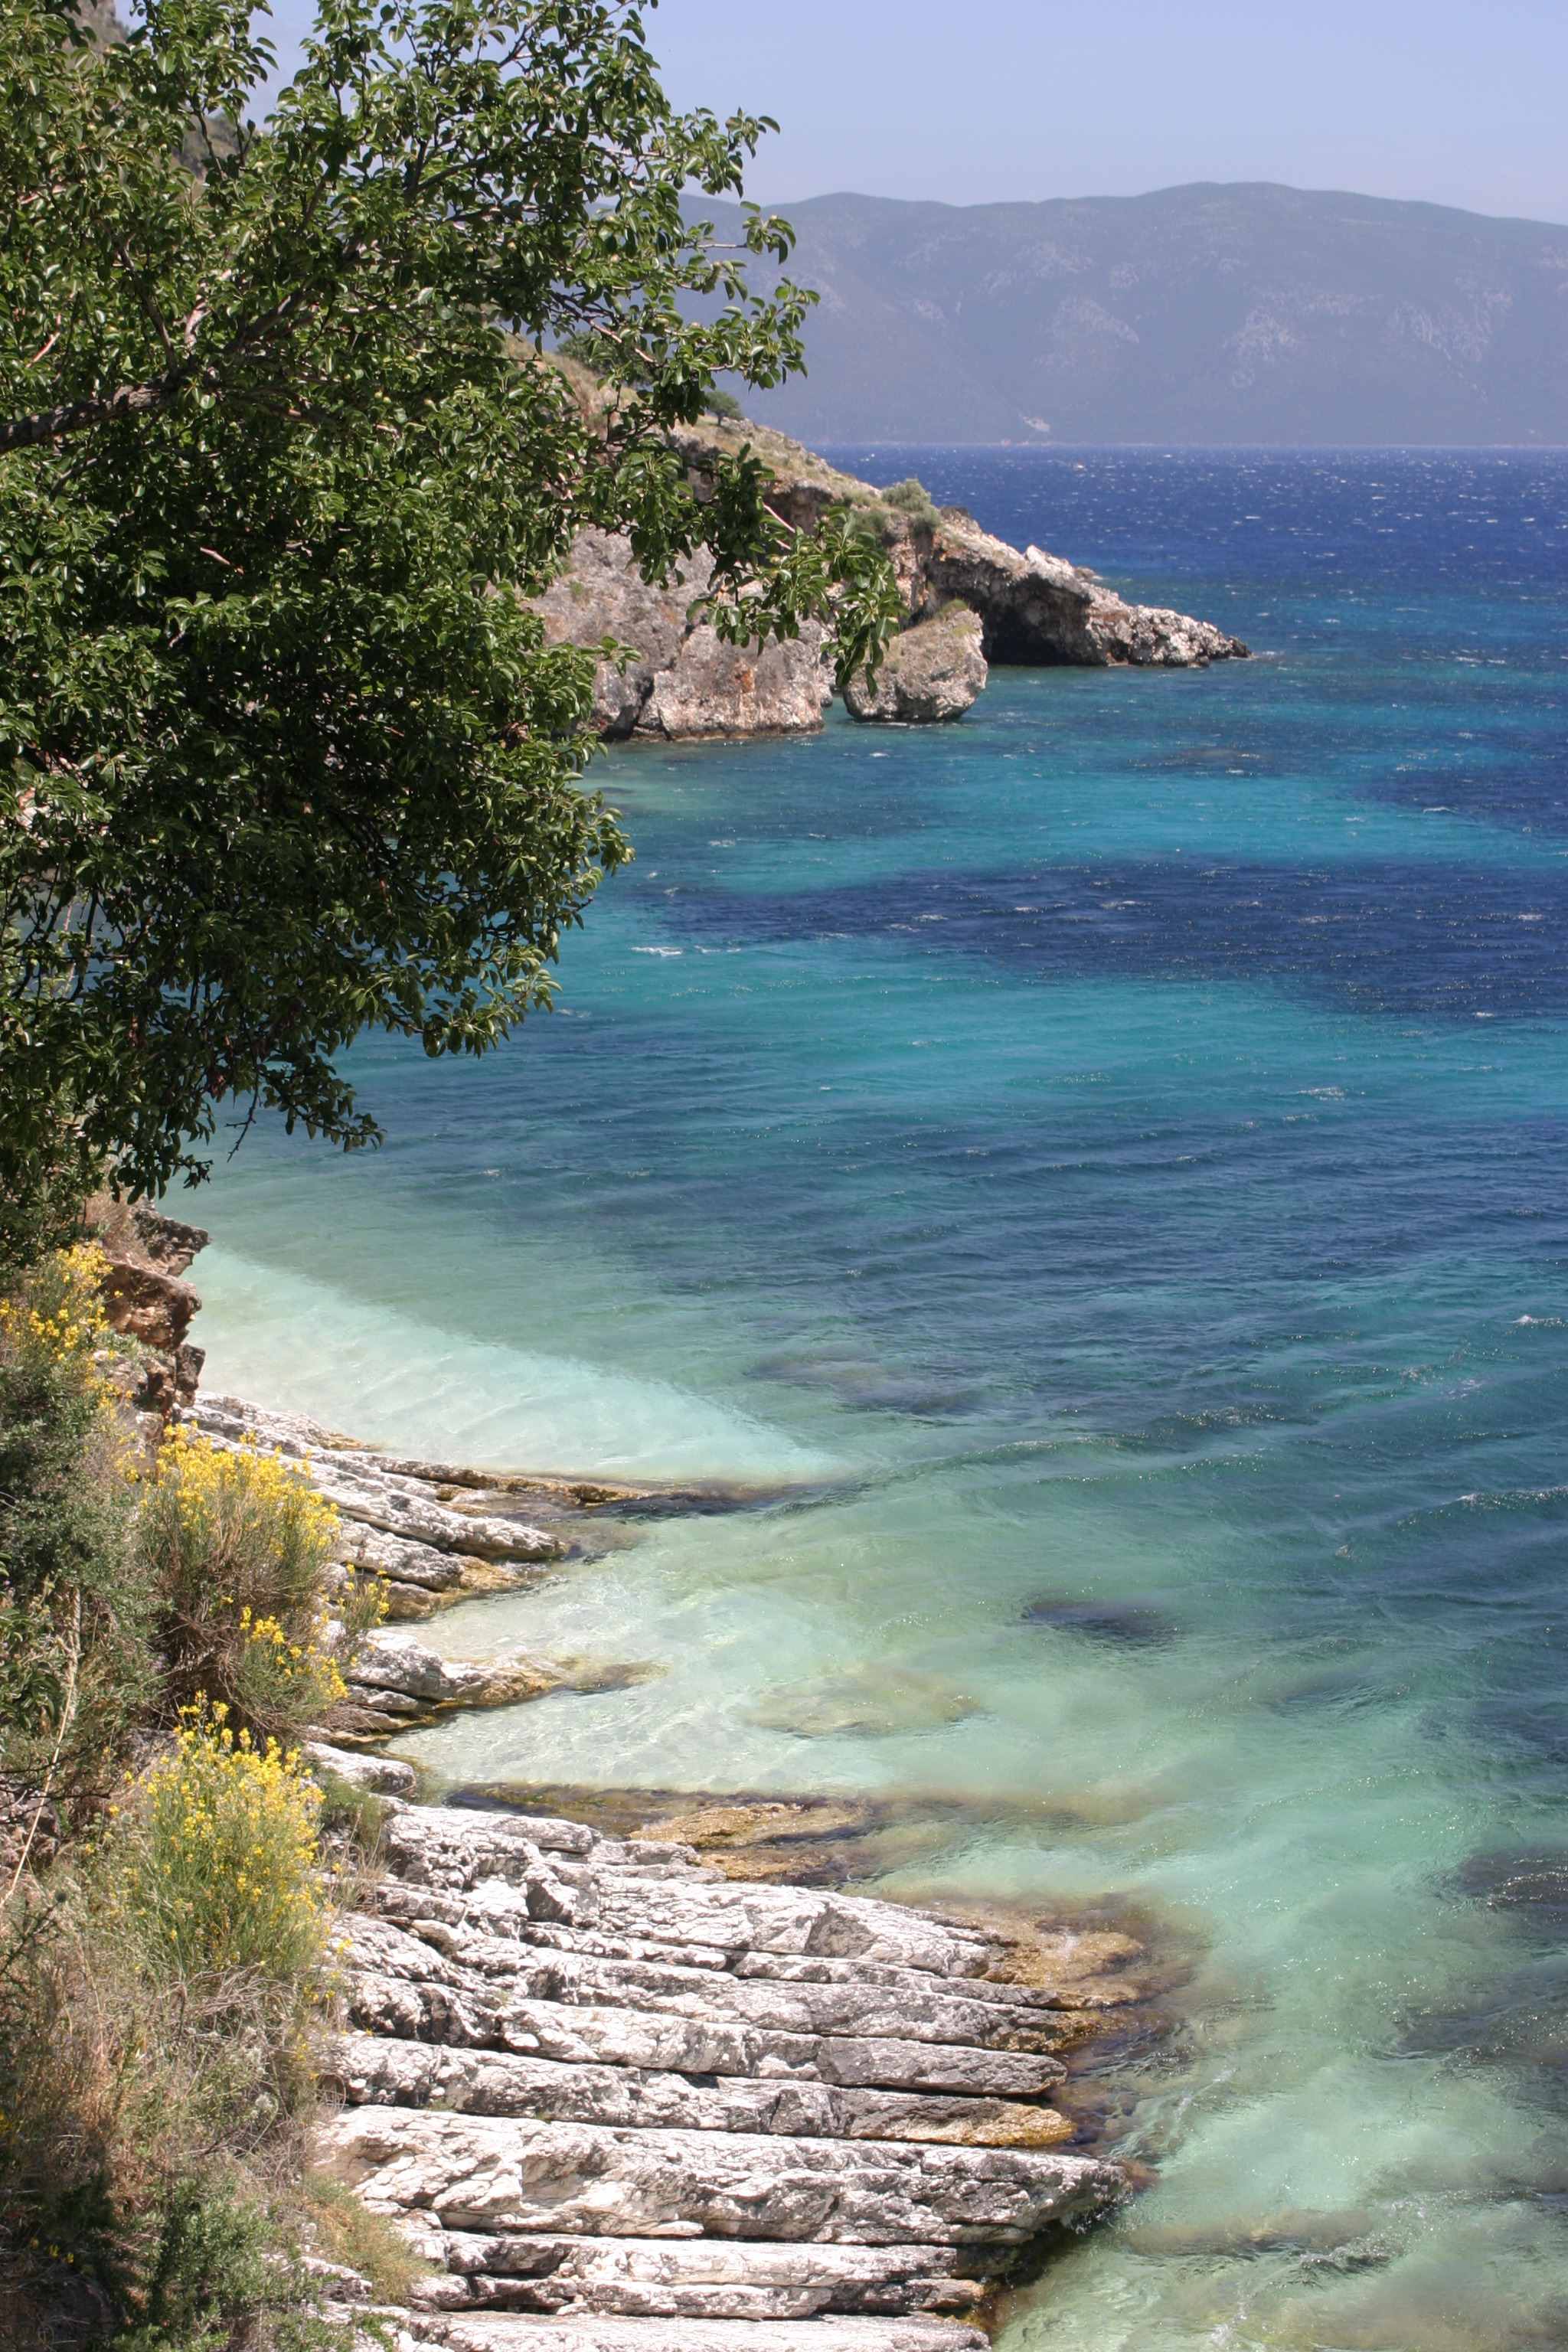
beach, landscape, sea, coast, water, rock, ocean, shore, wave, coastal, vacation, solitude, coastline, shoreline, cliff, seaside, idyllic, tranquility, surf, cove, mediterranean, paradise, tranquil, scenic, tropical, peaceful, natural, seascape, calm, serene, bay, rocky, seashore, terrain, material, body of water, rocks, turquoise, serenity, exotic, cape, destination, landform, geographical feature